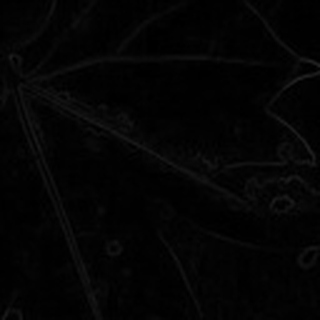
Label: cotton_bacterial_blight